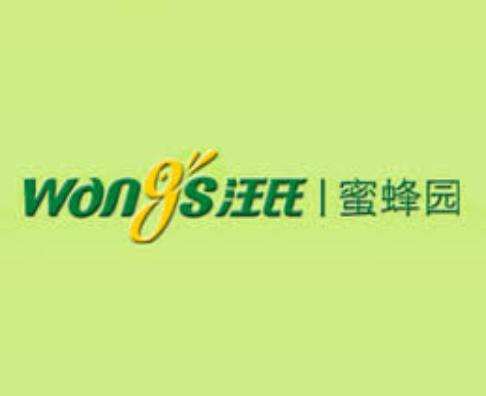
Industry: Food